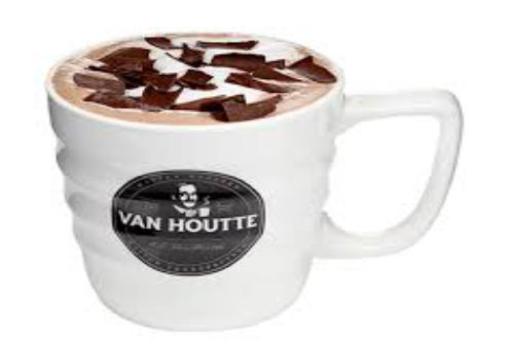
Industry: Food